Cordyceps locustiphila

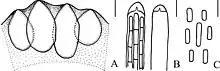

The anamorph of this fungi forms as an ocher yellow hyphal network which turns white at the external margins. The hyphae have a diameter of 1.5–2.5 nanometers. The fungi produces conidiophores with acremonium-like phialides that are simple and erect from the hyphal mat. Conidia are cylindrical in appearance, and are produced solitarily, or via the slime drop method. This asexual phase is what spurned the reclassification as a "Beauveria" species